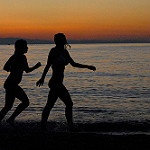
Scene: Outdoor